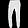
Label: Trouser